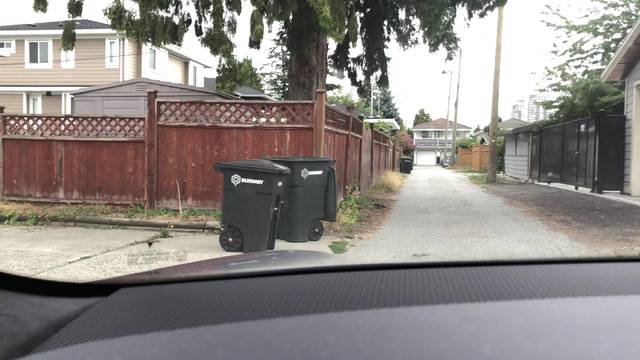
Region: Canada
Coordinates: 49.222, -122.966